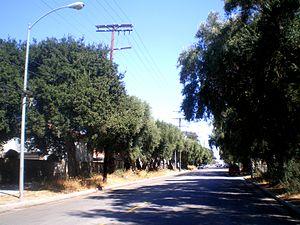
Chatsworth est un quartier de la ville de Los Angeles en Californie situé dans la vallée de San Fernando.